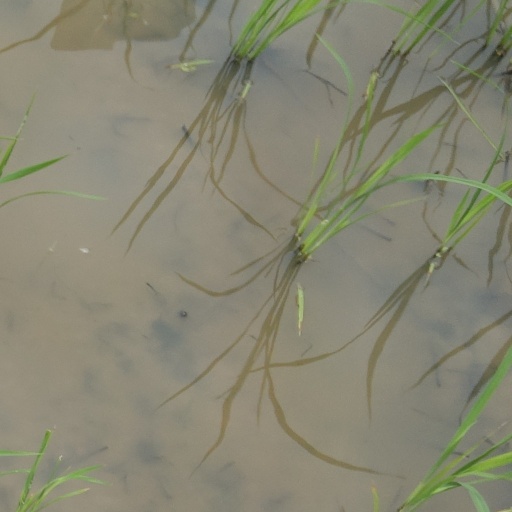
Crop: rice